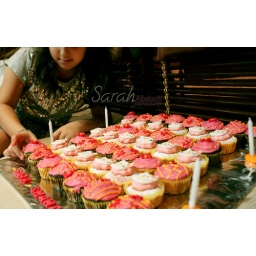
The cup cake made by me ^.^